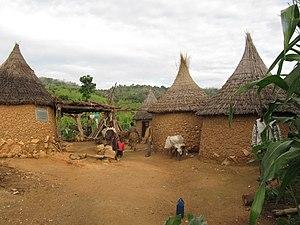
Intérieur d'une concessions à Magoumaz, au nord du Cameroun
La Région du Nord est l'une des dix régions du Cameroun, située dans le nord du pays. Son chef-lieu est Garoua.